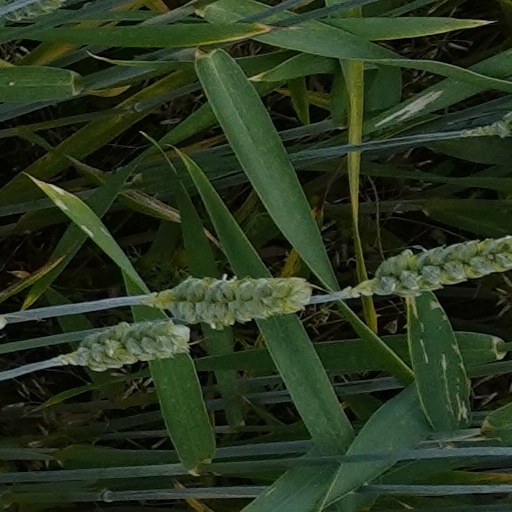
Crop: wheat